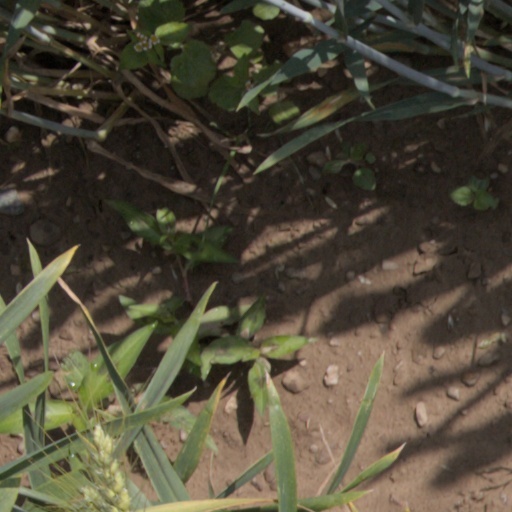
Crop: wheat